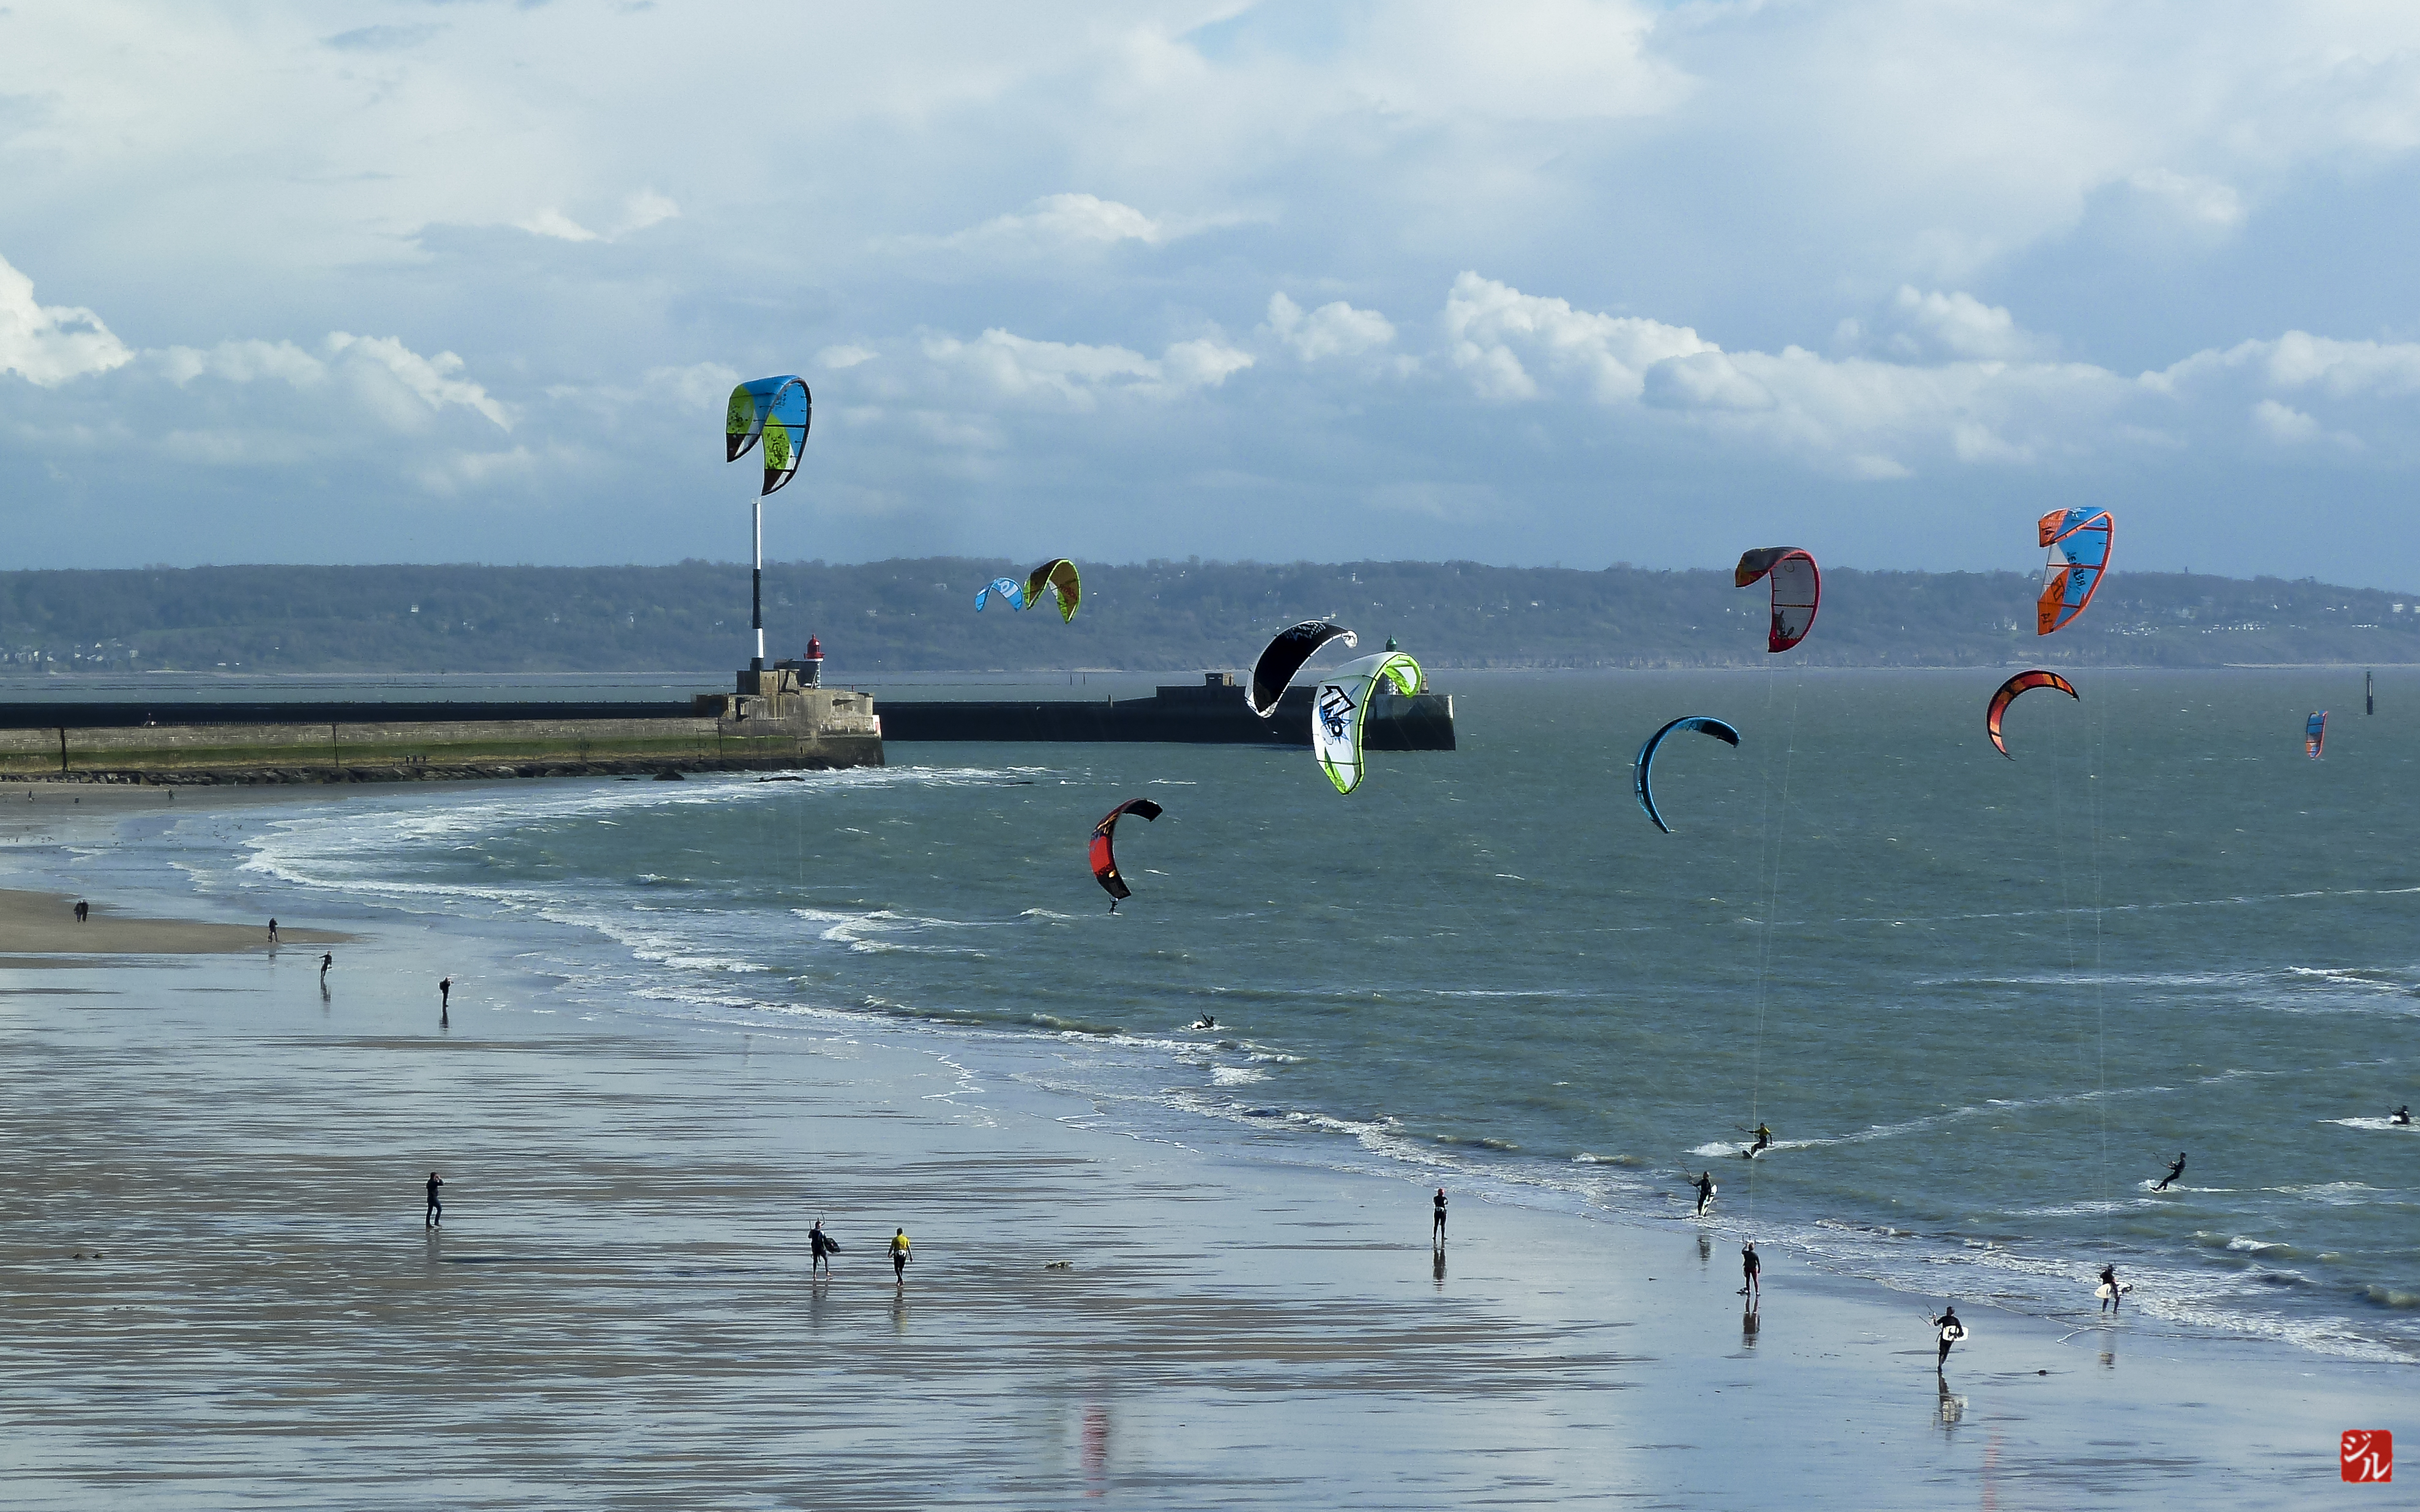
beach, sea, coast, water, ocean, wave, wind, france, paddle, vehicle, sailing, extreme sport, plage, sports, boating, windsurfing, kitesurfing, lehavre, hautenormandie, water sport, atmosphere of earth, windsports, wind wave, kite sports, surface water sports